Weavers Needle

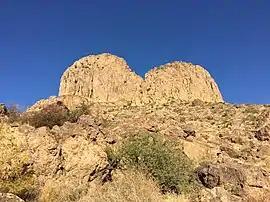
Weavers Needle from Peralta Canyon

Weavers Needle is a column of rock that forms a distinctive peak visible for many miles around. Located in the Superstition Mountains east of Phoenix, Arizona, Weavers Needle was created when a thick layer of tuff (fused volcanic ash)—a volcanic plug—was heavily eroded, creating the spire as an erosional remnant with a summit elevation of . It is set in a desert landscape of cactus and mesquite bush, with large Saguaro cacti particularly prominent. The peak was named after mountain man Pauline Weaver.